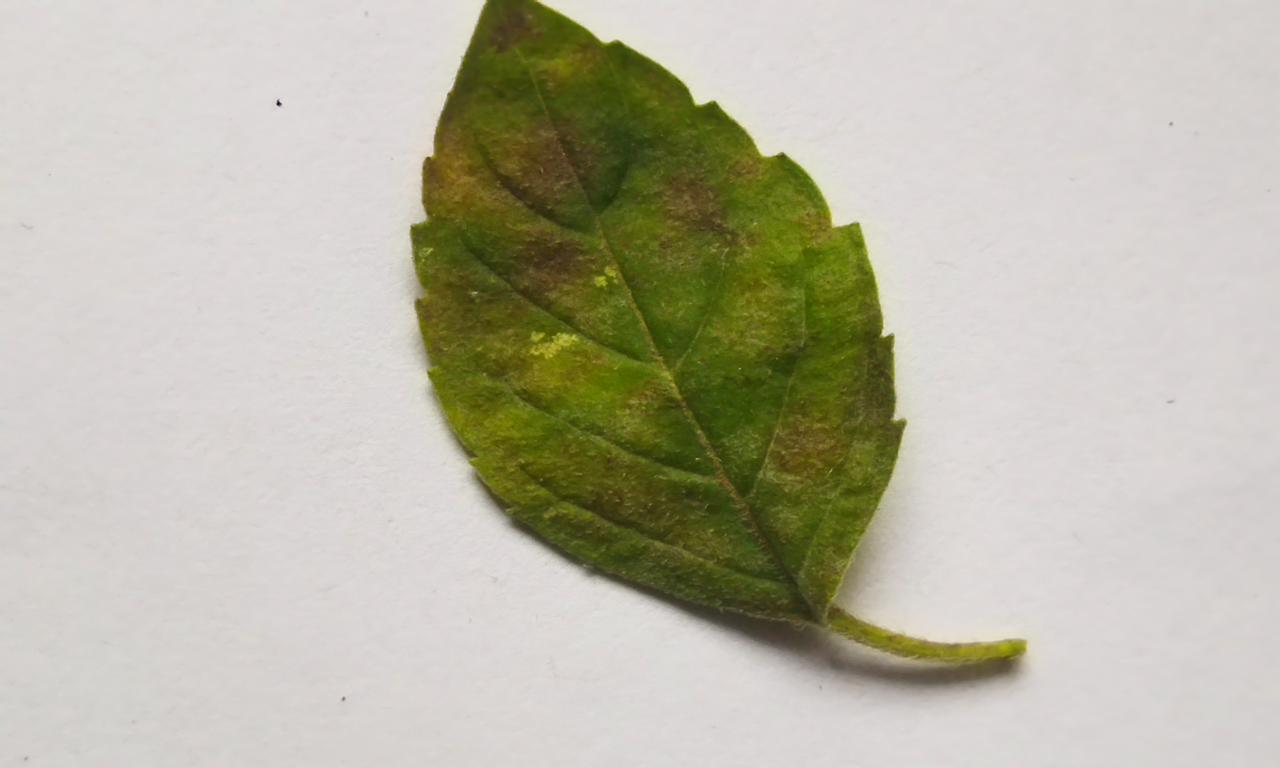
Label: Spoiled